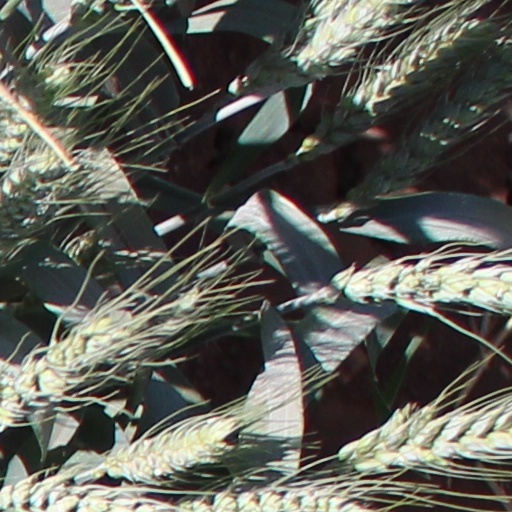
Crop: wheat